On the Rocks (song)

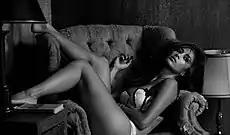
Scherzinger in the music video.

The accompanying music video for "On the Rocks" was shot in Los Angeles, California. The visual was directed by Tim Mattia. Scherzinger said that "On The Rocks" is her favorite video she has ever done stating, "I just wanted the video to not feel like a music video, just really authentic and really raw. It's very empowering. It's a very emotional and personal song for me."